Potting soil

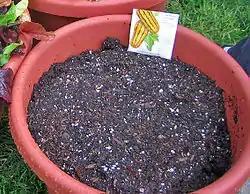
A flowerpot filled with potting soil

Potting soil or growing media, also known as potting mix or potting compost (UK), is a substrate used to grow plants in containers. The first recorded use of the term is from an 1861 issue of the "American Agriculturist". Despite its name, little or no soil is usually used in potting soil.